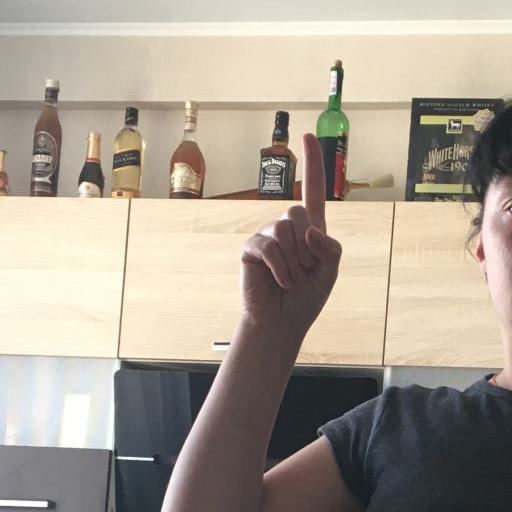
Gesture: one